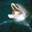
Label: dolphin